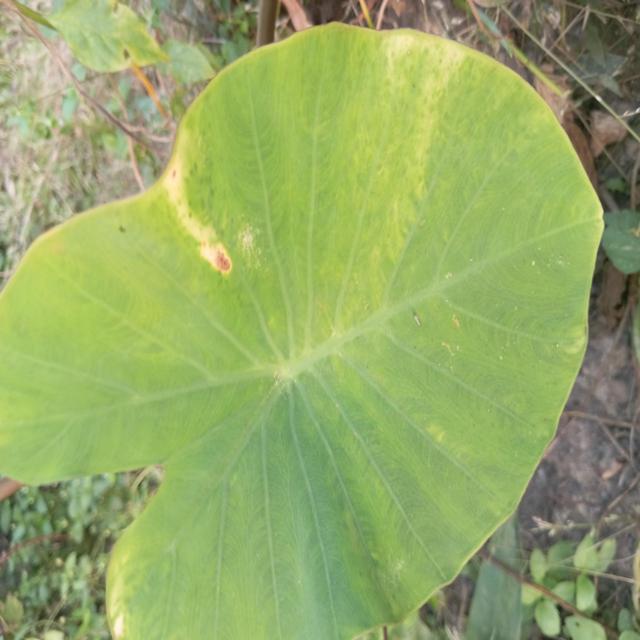
Label: Early_Blight